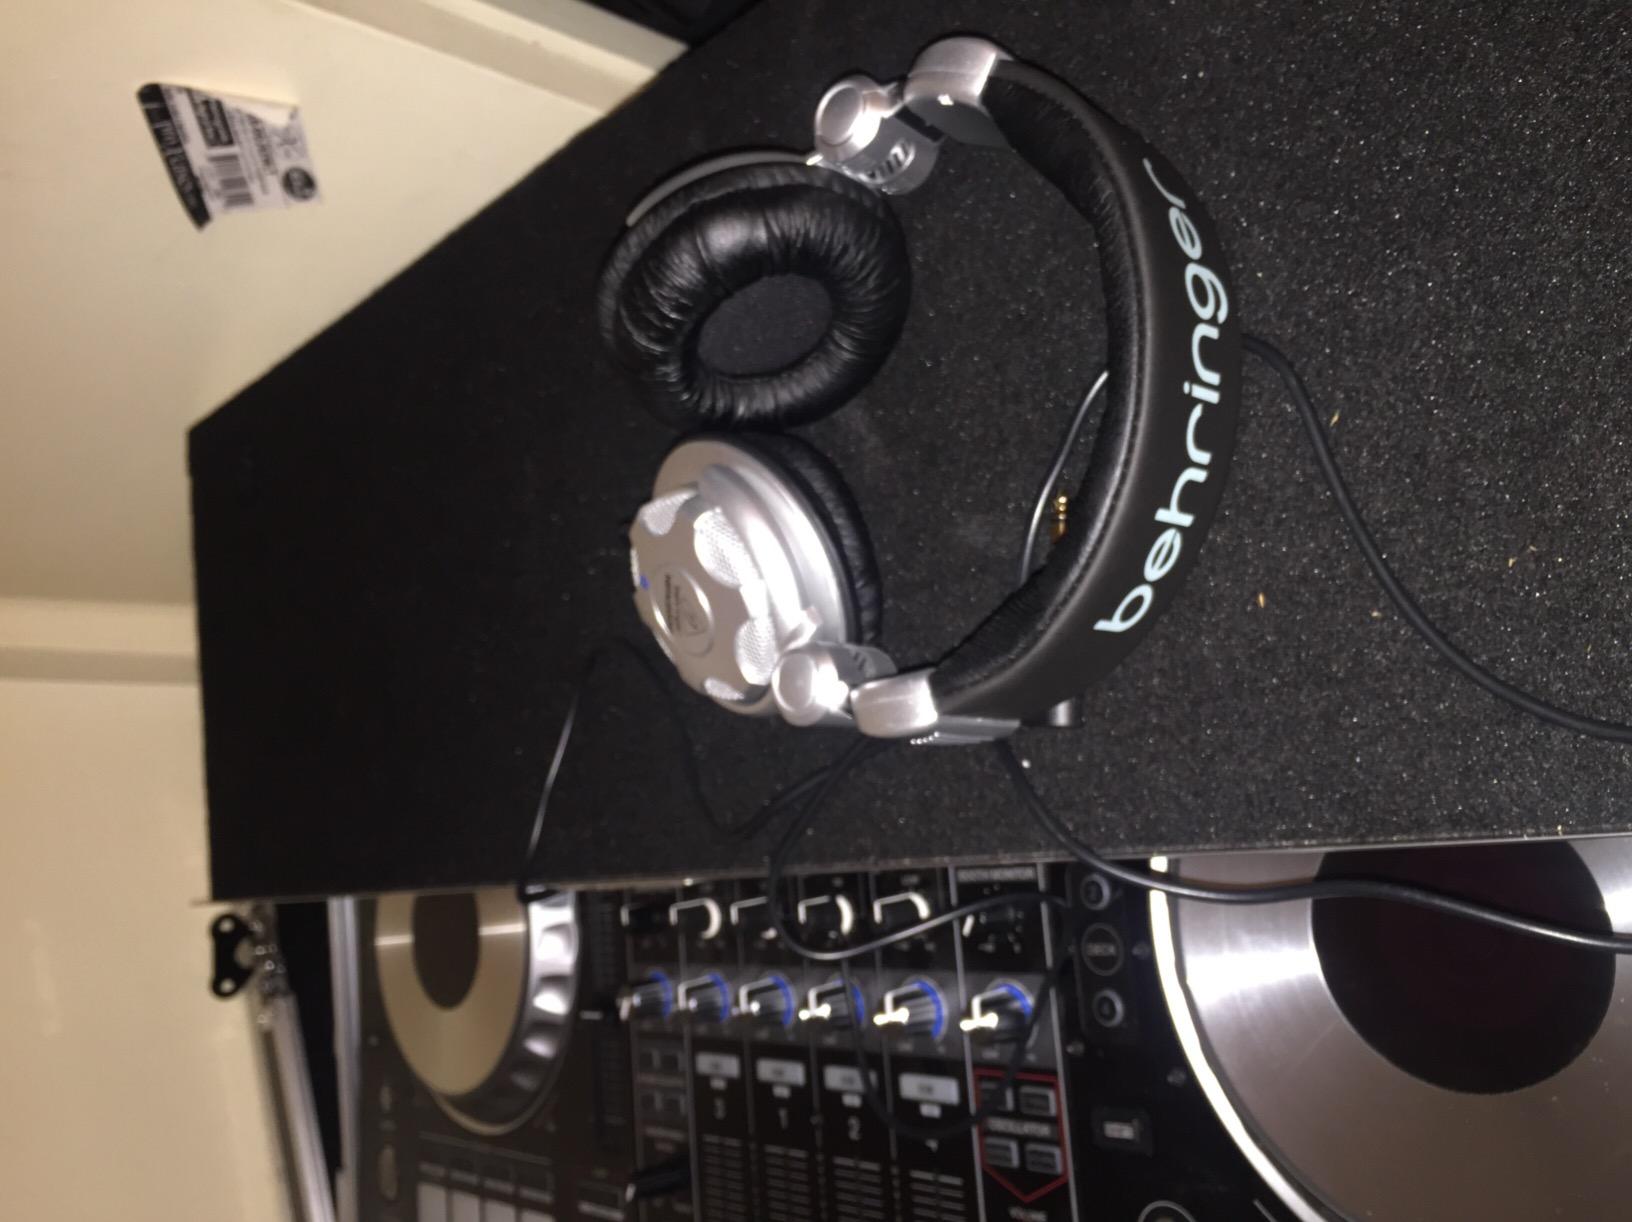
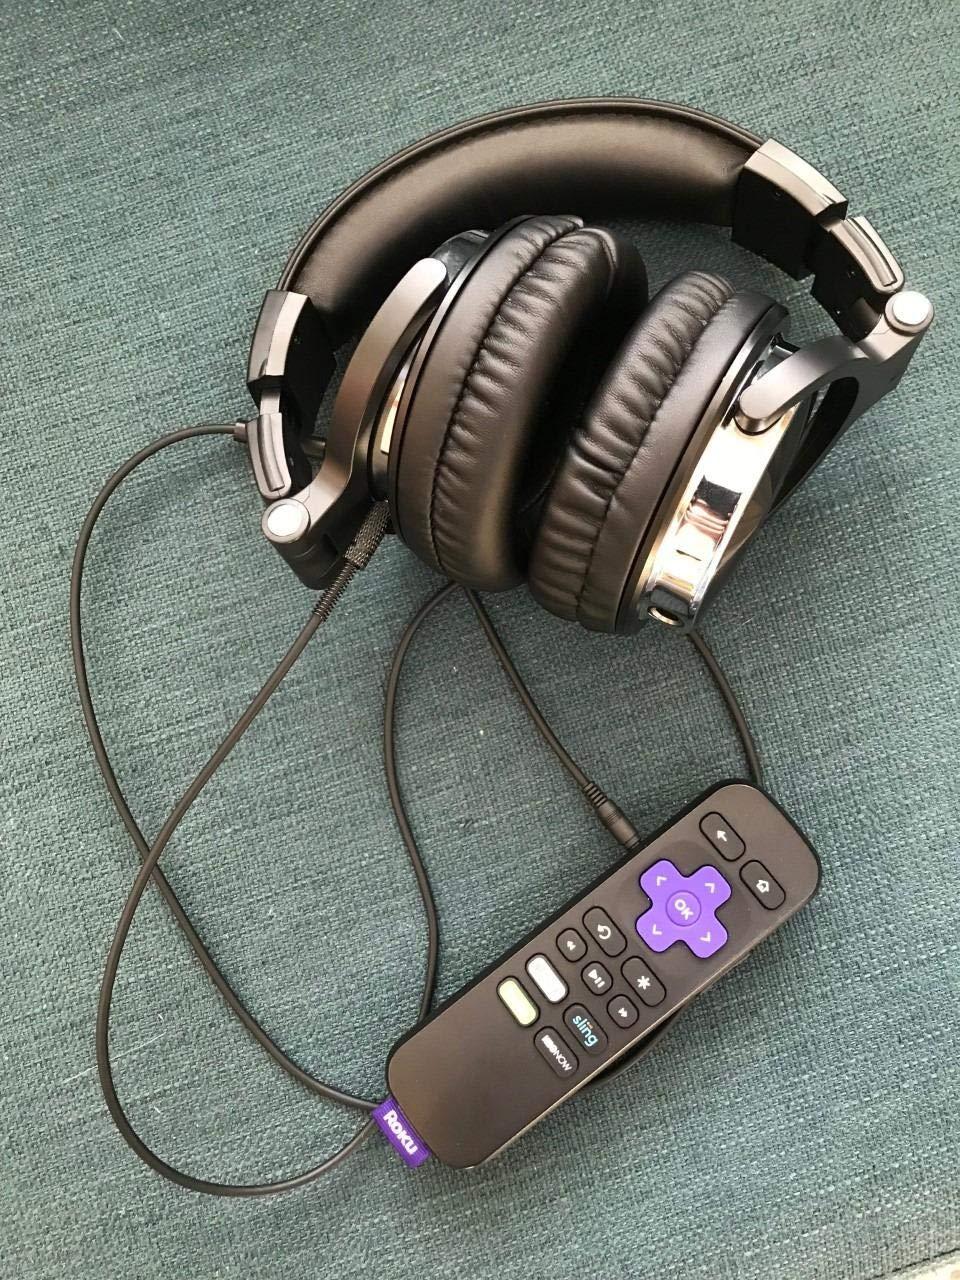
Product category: headphones
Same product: no